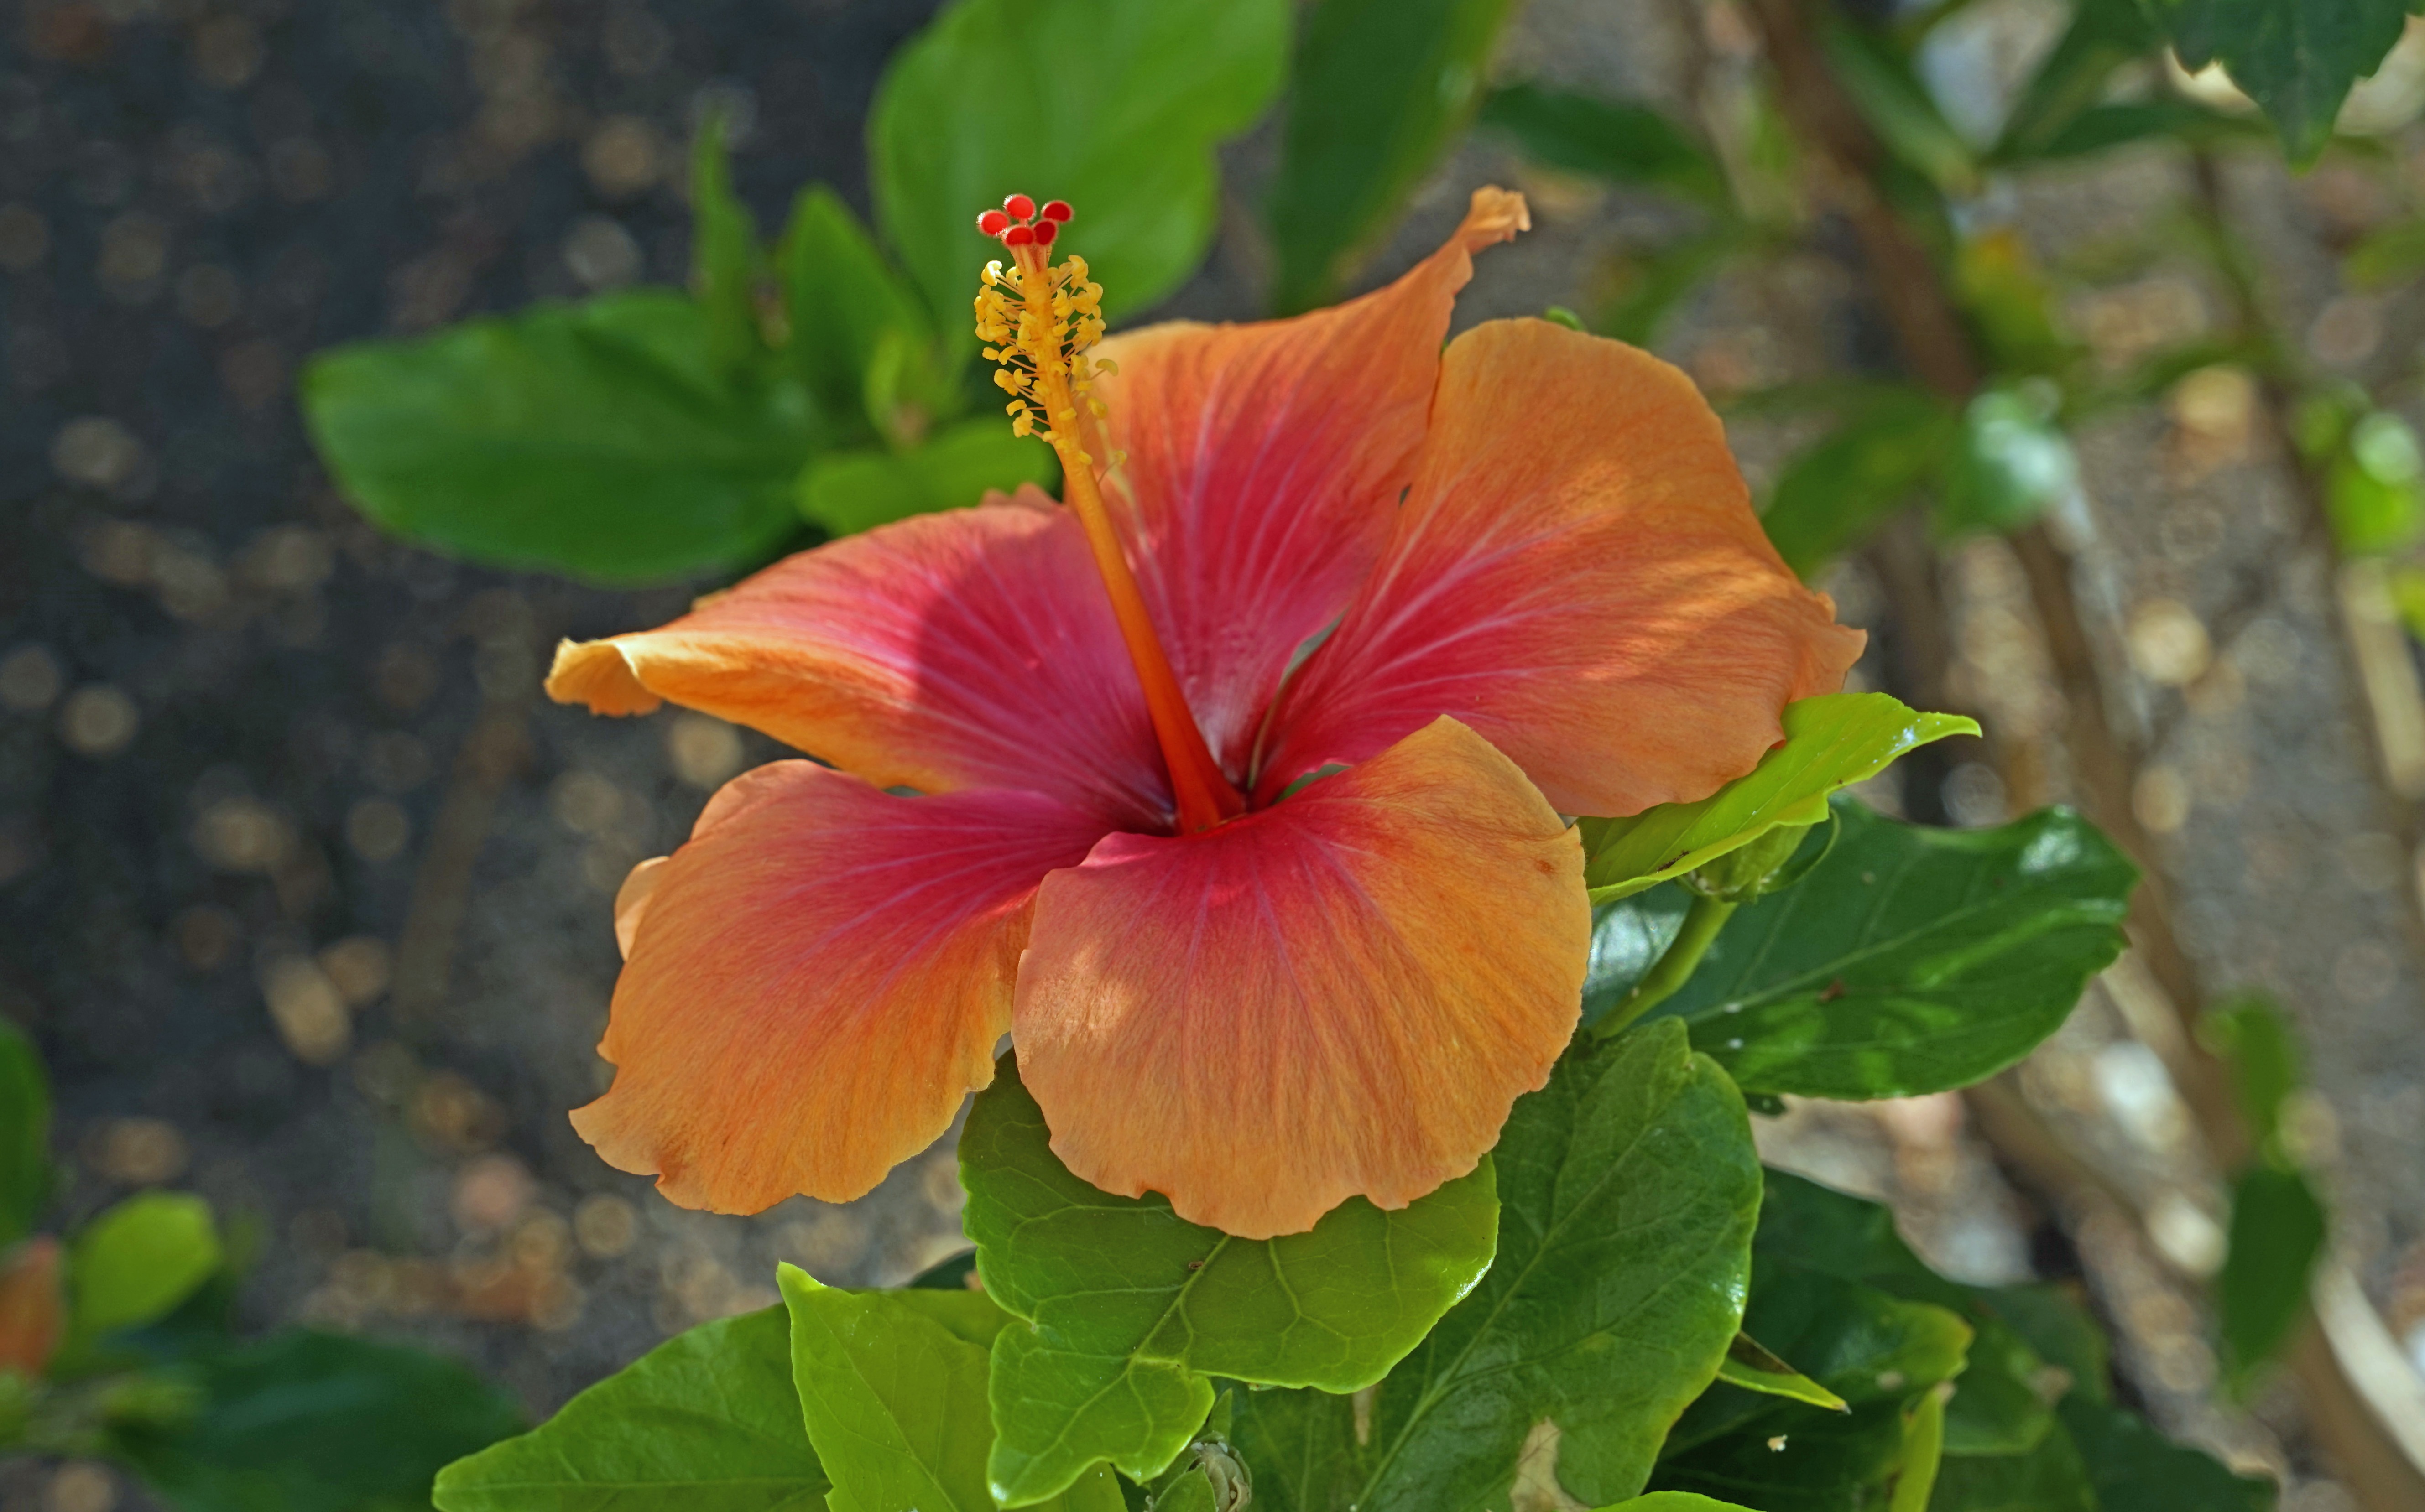
blossom, plant, leaf, flower, petal, orange, botany, yellow, close, flora, shrub, pistil, hibiscus, malvaceae, malvales, macro photography, flowering plant, hibiscus flower, mallow, chinese hibiscus, annual plant, land plant, mallow family